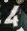
Number: 4